Rochester Philharmonic Orchestra

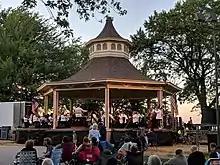
The Rochester Philharmonic Orchestra performing at Ontario Beach Park in 2018

The RPO has recorded under at least three different names: Eastman Rochester Orchestra, Rochester Pops Orchestra, and the Rochester Philharmonic Orchestra. Recordings have featured many prominent American composers, including George Gershwin, Samuel Barber, Morton Gould, and Howard Hanson). The orchestra's first recordings were from the late 1930s and early 1940s, conducted by Hanson and José Iturbi. Among these is a 1939 recording of William Grant Still's "Afro-American Symphony", conducted by Hanson. The RPO presented the world premiere of this work in 1931.